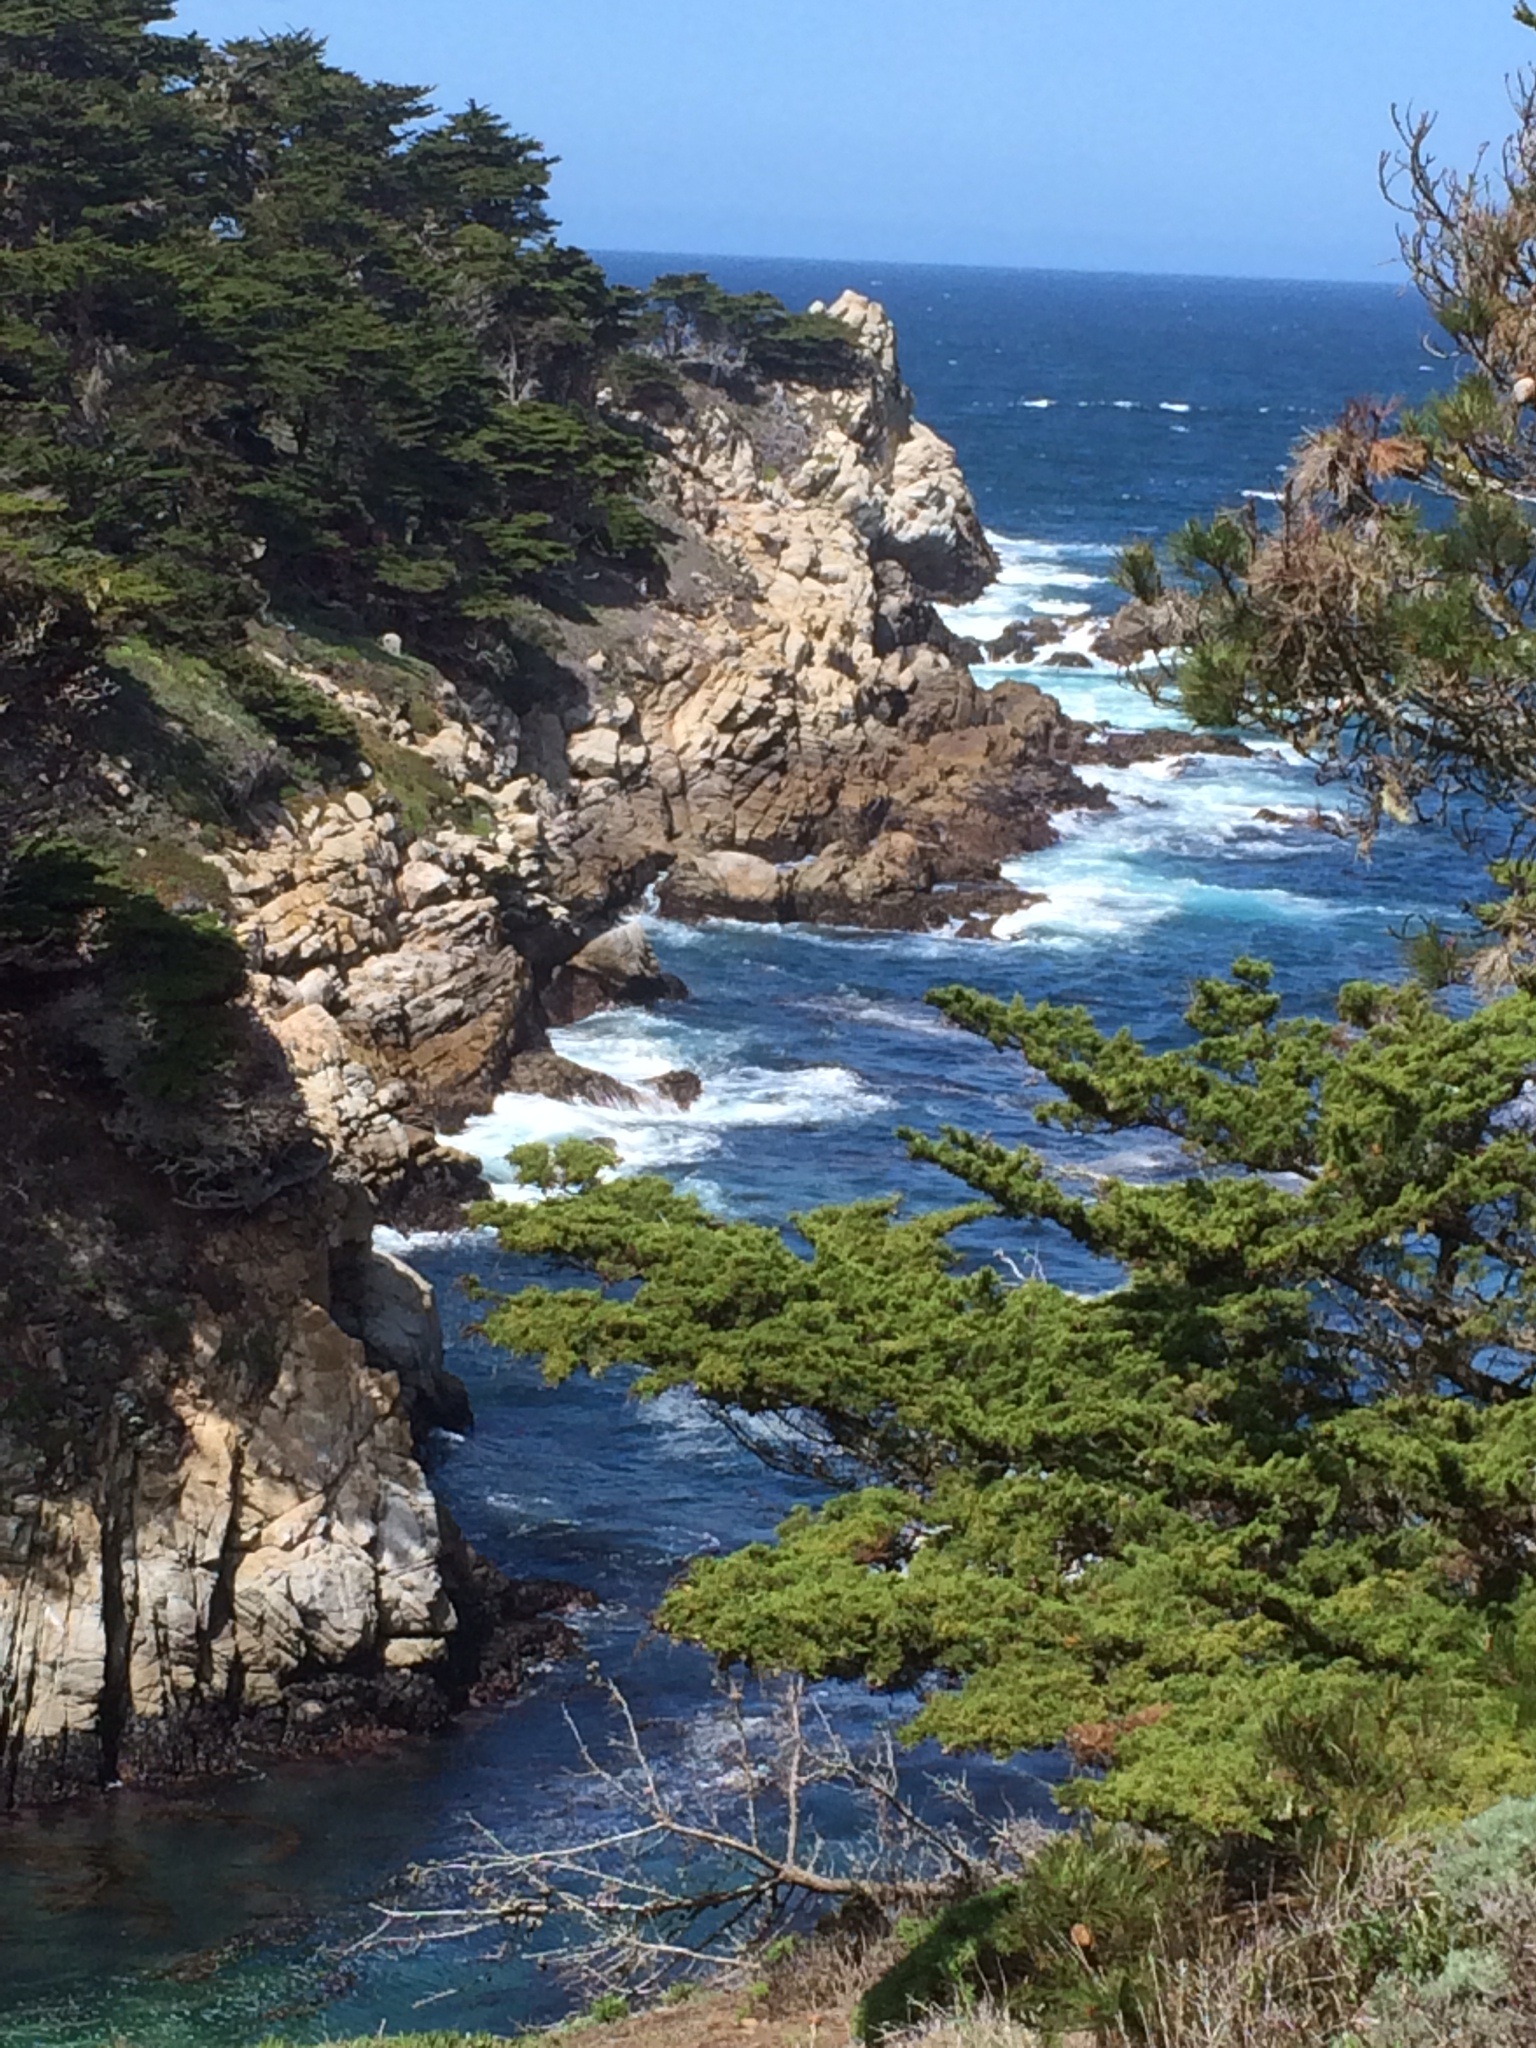
beach, landscape, sea, coast, tree, nature, rock, ocean, shore, vacation, coastline, shoreline, cliff, cove, bay, blue, terrain, body of water, big sur, waves, boulders, pacific, cape, landform, geographical feature